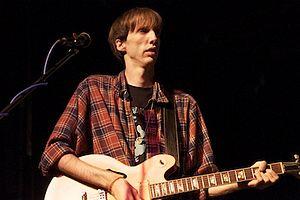
Bradford Cox est un chanteur américain né en 1982 à Athens en Géorgie. Il est principalement connu comme chanteur-guitariste du groupe Deerhunter qu'il a formé en 2001. Il publie aussi des disques solo sous le pseudonyme d'« Atlas Sound » dans lesquels il explore des éléments plus experimentaux. Il fait également une apparition en tant qu'acteur dans le film Dallas Buyers Club de Jean-Marc Vallée en 2013.